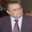
Label: man